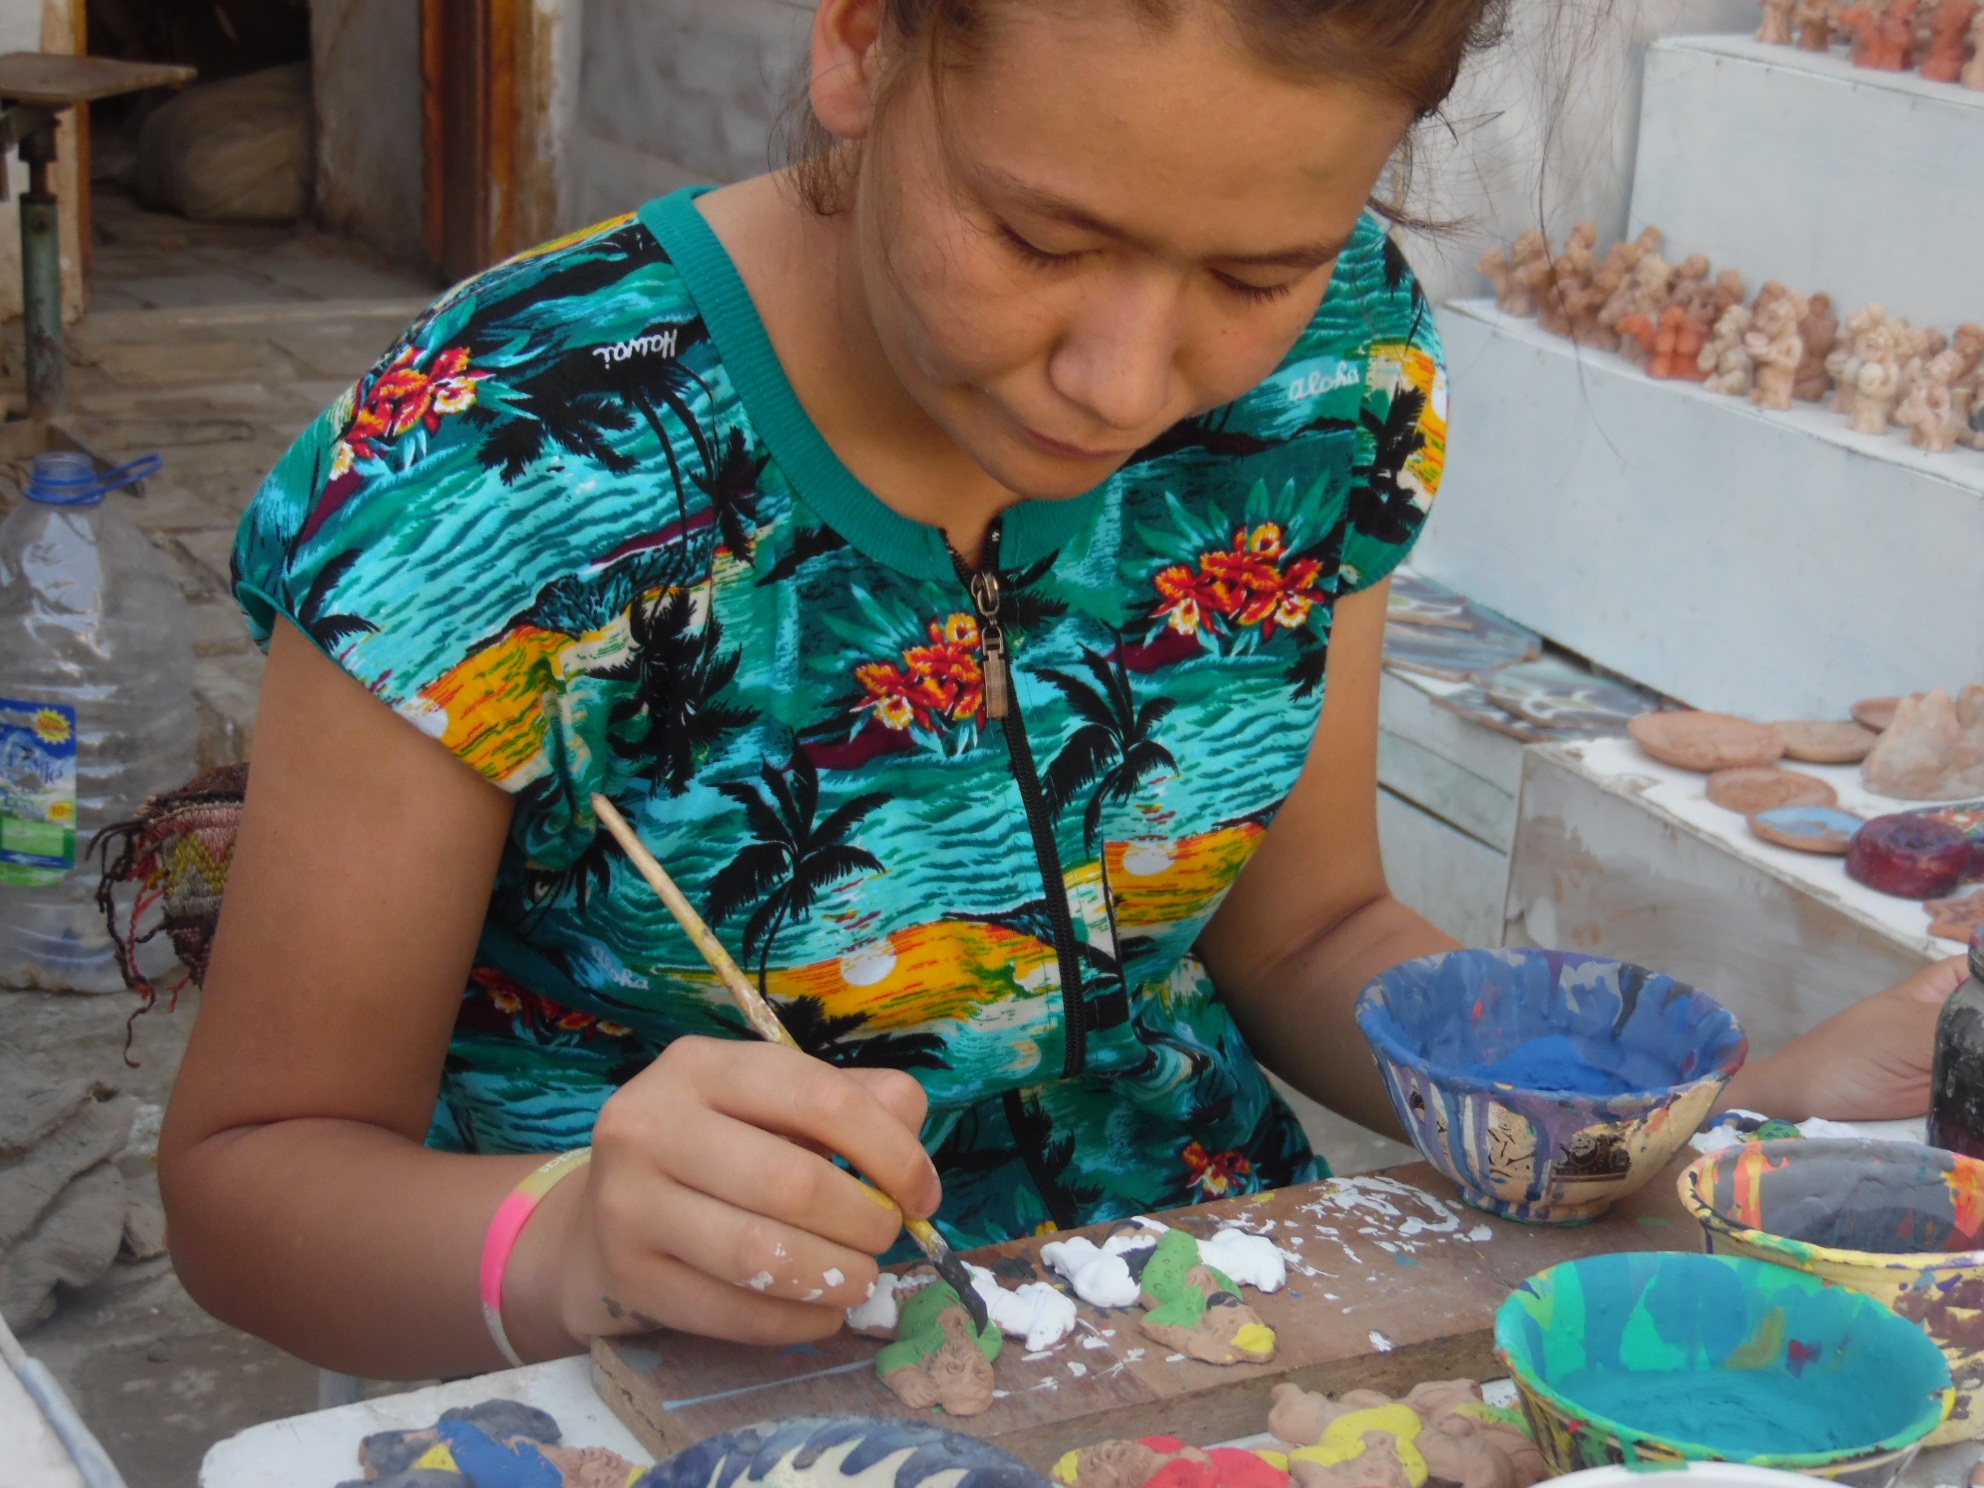
people, woman, play, asia, child, craft, toddler, culture, day, uzbekistan, uzbek, silkroad